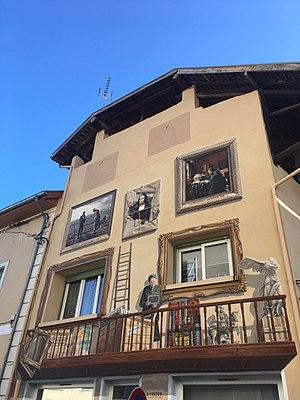
Fresque en mémoire des actions de sauvetage du patrimoine artistique de Rose Valland avant, pendant et après la IIe guerre mondiale.
Rose Valland, née le 1ᵉʳ novembre 1898 à Saint-Étienne-de-Saint-Geoirs et morte le 18 septembre 1980 à Ris-Orangis, est une conservatrice de musée et une résistante française.